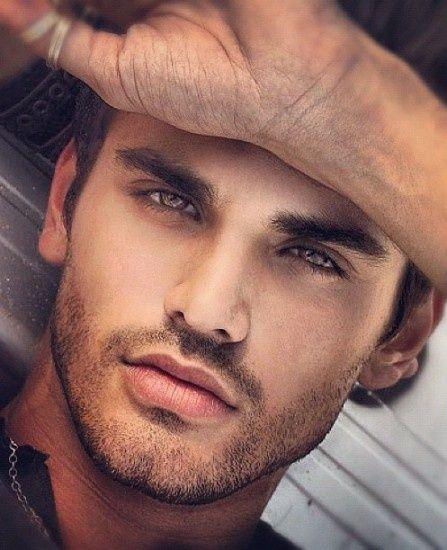
Gender: men